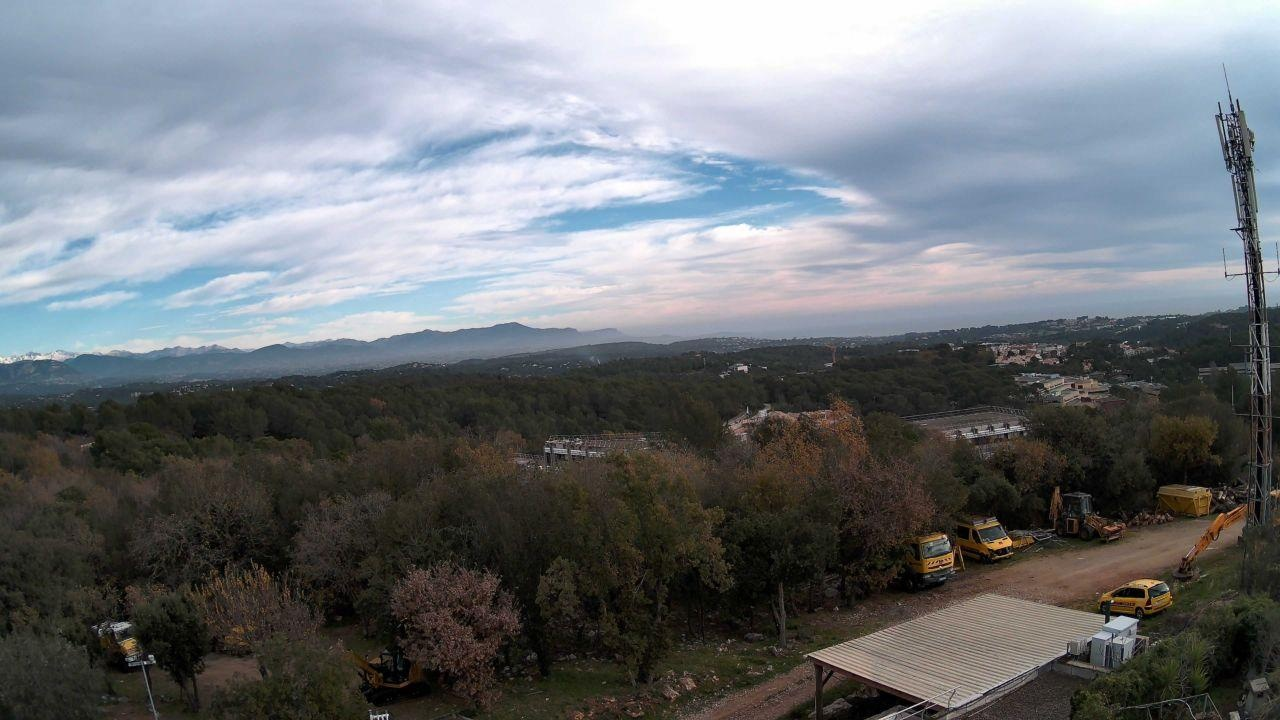
Fire: no
Smoke: yes